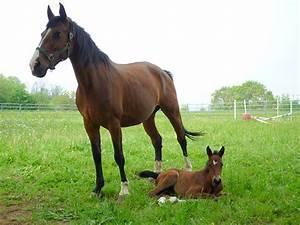
horse